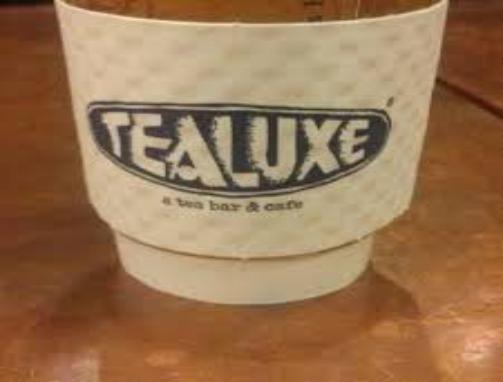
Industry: Food